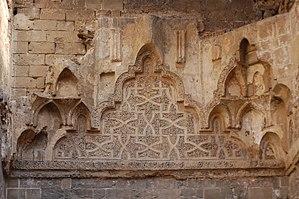
La Cuba Sottana, le château de Cuba, ou plus simplement, la Cuba, est un pavillon de repos, à l’origine à l’intérieur de l’un des Sollazzi Regi des rois normands de Sicile, qui se trouve à Palerme à l’intérieur du quartier homonyme. On l’appelle « sottana » pour la distinguer de la Cuba Soprana, qui fait maintenant partie de la Villa Napoli du XVIIIᵉ siècle.